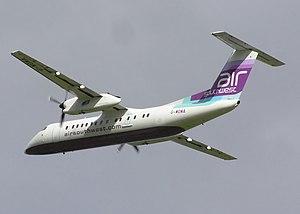
Air Southwest était une compagnie aérienne britannique fondée en 2003 par Sutton Harbour Holdings. Eastern Airlines est devenue propriétaire en septembre 2010 mais un an plus tard, la compagnie annonçait la fin de ses opérations. Elle exploitait des vols réguliers régionaux dans le Sud-ouest de l'Angleterre. Sa base principale était l'Aéroport de Plymouth